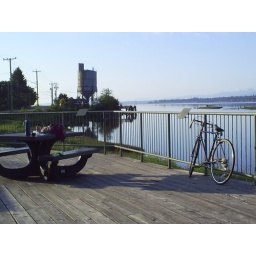
early morning bike ride to the estuary in my home town. that's my bike, coffee, dyke road (oui, vraiment), the estuary.